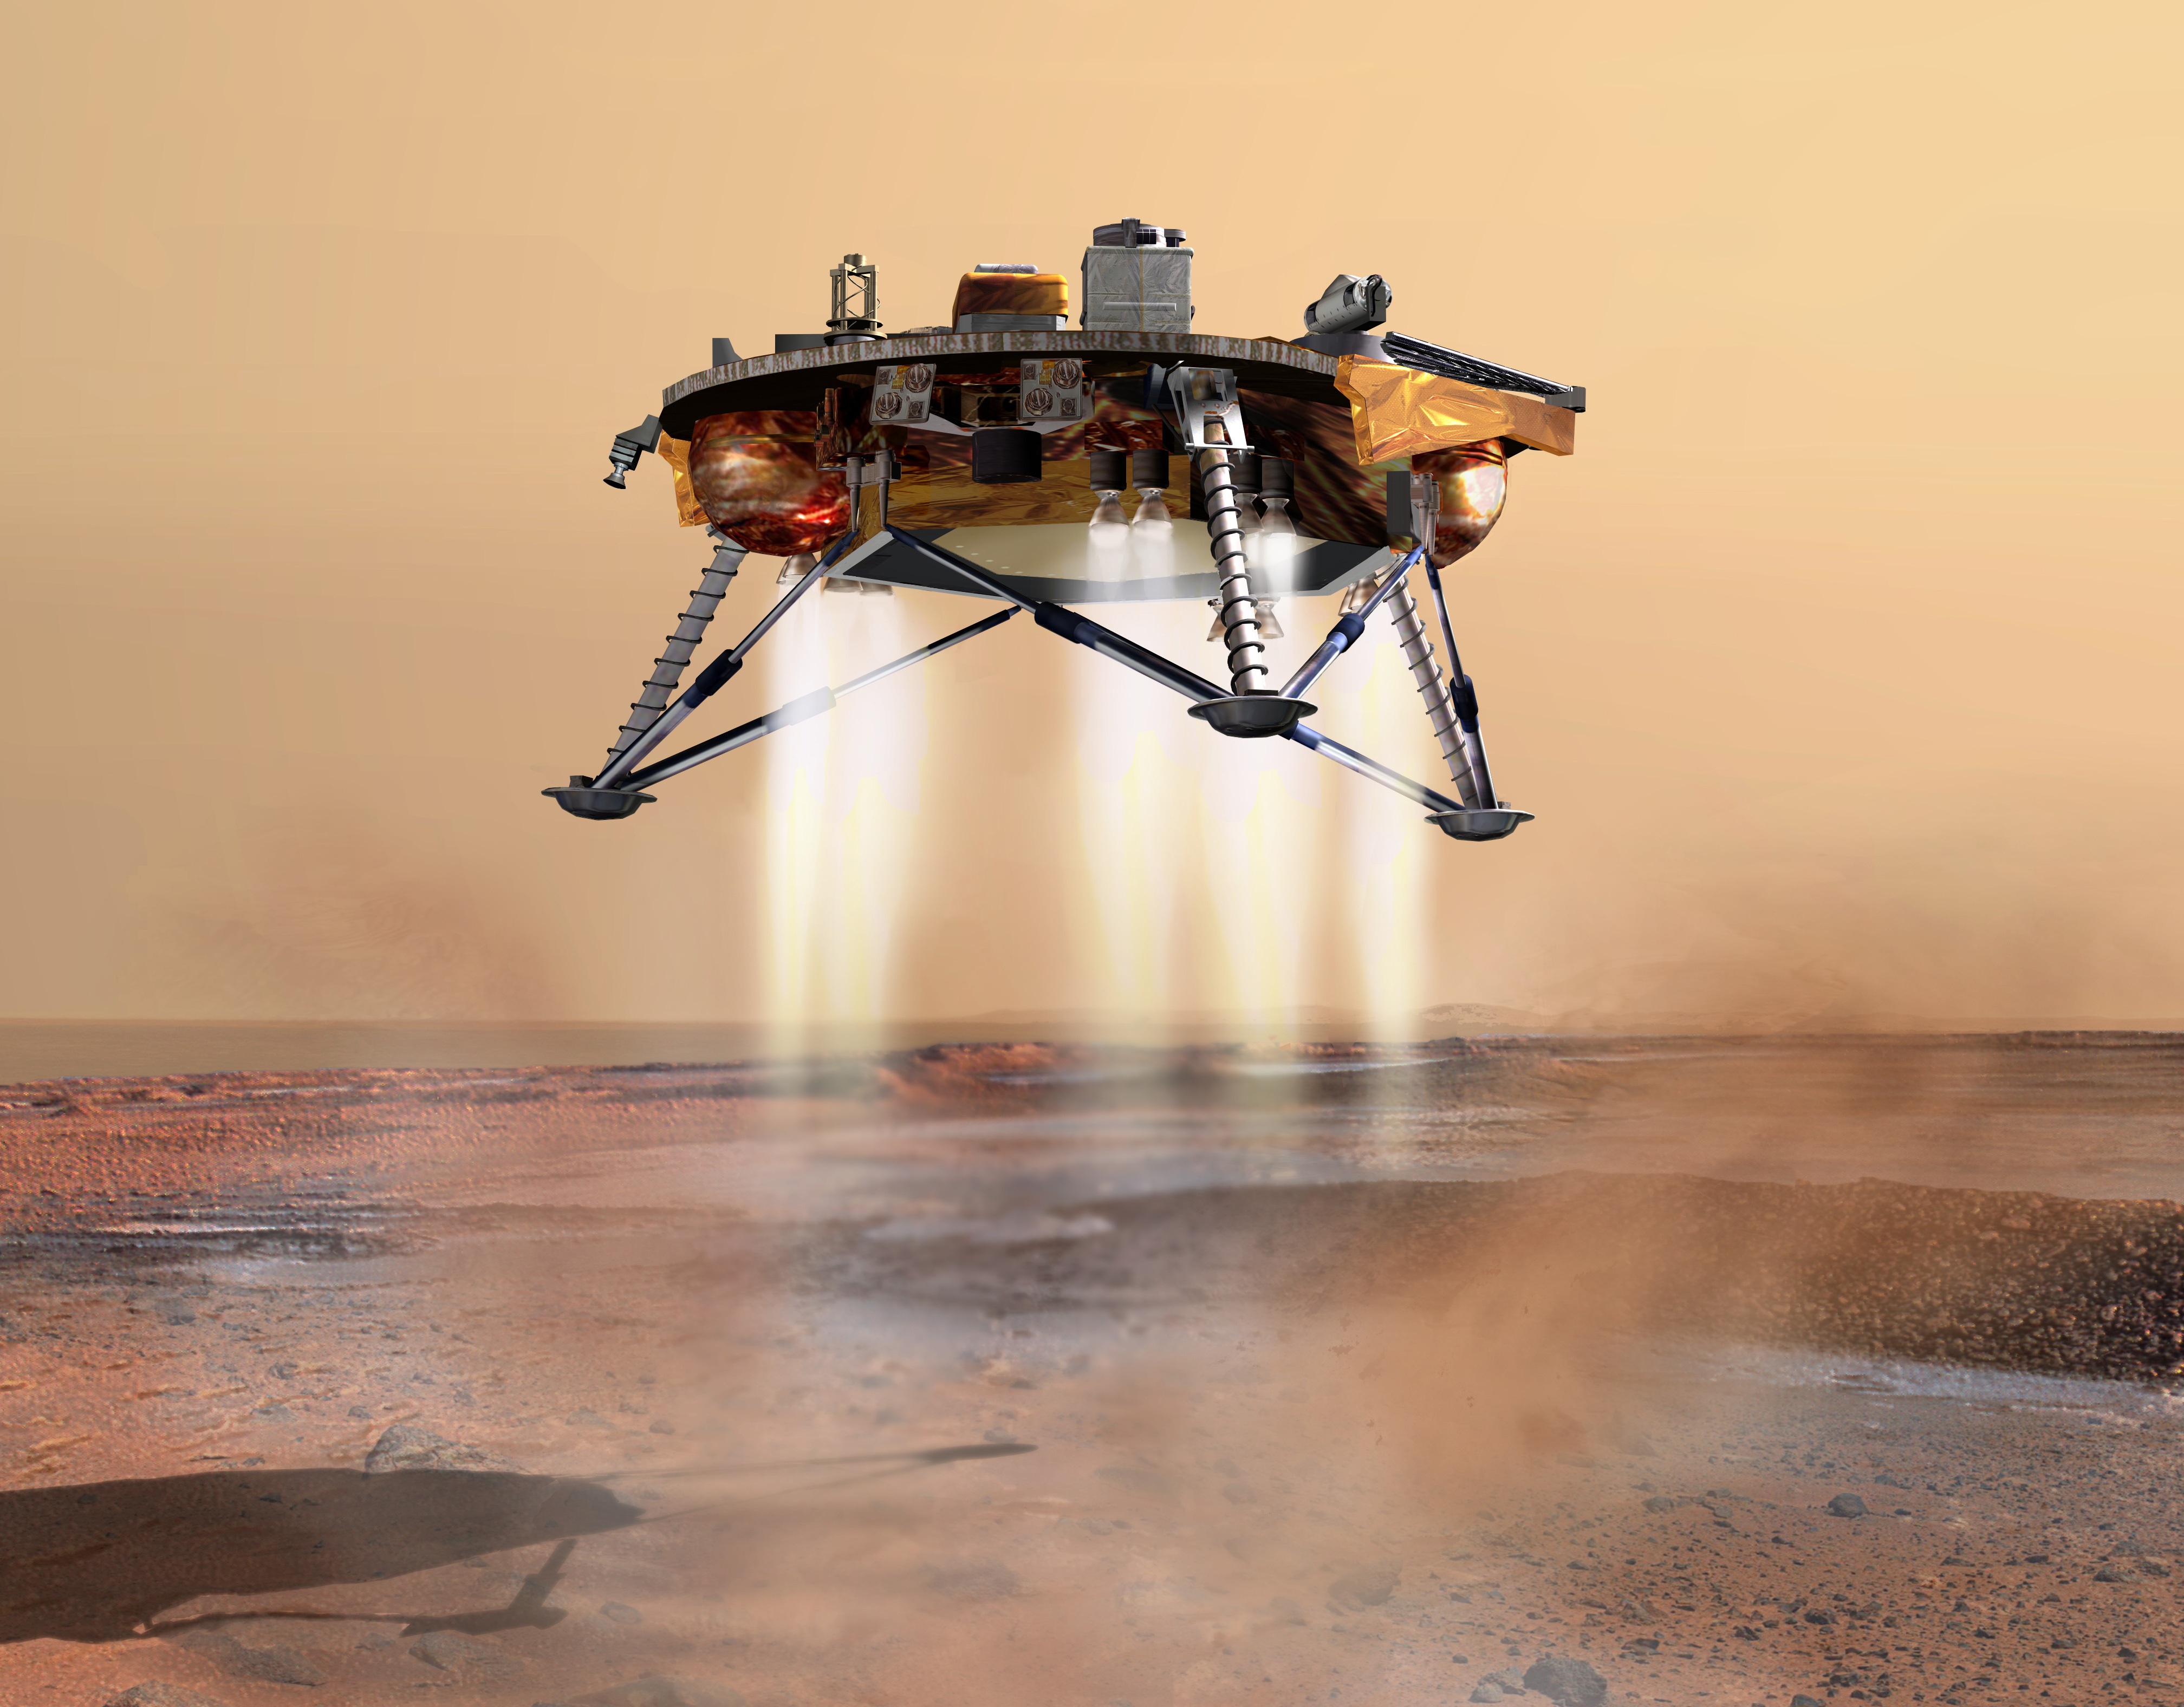
morning, cosmos, aircraft, reflection, vehicle, space, artist, science, discovery, exploration, mars, landing, phoenix, spacecraft, probe